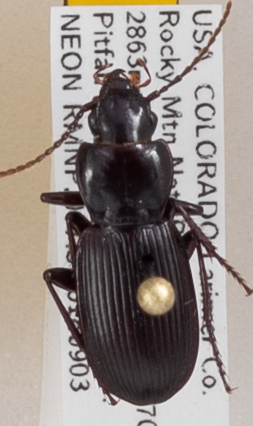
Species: Pterostichus protractus
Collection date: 2018-09-03
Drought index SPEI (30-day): -1.34
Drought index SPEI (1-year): -1.45
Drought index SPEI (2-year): -0.62